East Jerusalem

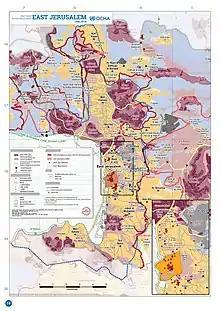
2018 United Nations OCHA map of the area, showing Israeli occupation arrangements

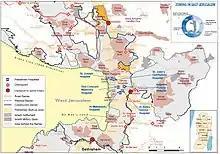
East Jerusalem zoning

East Jerusalem is the portion of Jerusalem that was held by Jordan after the 1948 Arab–Israeli War, as opposed to West Jerusalem, which was held by Israel. Captured and occupied in 1967, this area was unilaterally annexed by Israel in 1980. Under international law, East Jerusalem is considered part of the Palestinian territories, and under illegal occupation by Israel. Many states recognize East Jerusalem as the capital of the State of Palestine (such as Brazil, China, Russia, and all 57 members of the Organisation of Islamic Cooperation), whereas other states (such as Australia, France and others) assert that East Jerusalem "will be the capital of Palestine", while referring to it as "an occupied territory". In 2020, East Jerusalem had a population of 595,000 inhabitants, of whom 361,700 (61%) were Palestinian Arabs and 234,000 (39%) Jewish settlers. Israeli settlements in East Jerusalem are illegal under international law and in the eyes of the international community.